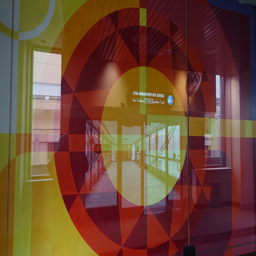
just one of the many public art experiences along the - km + walkway .